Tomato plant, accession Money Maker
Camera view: horizontal (90 deg, fisheye); turntable rotation: 60 degrees
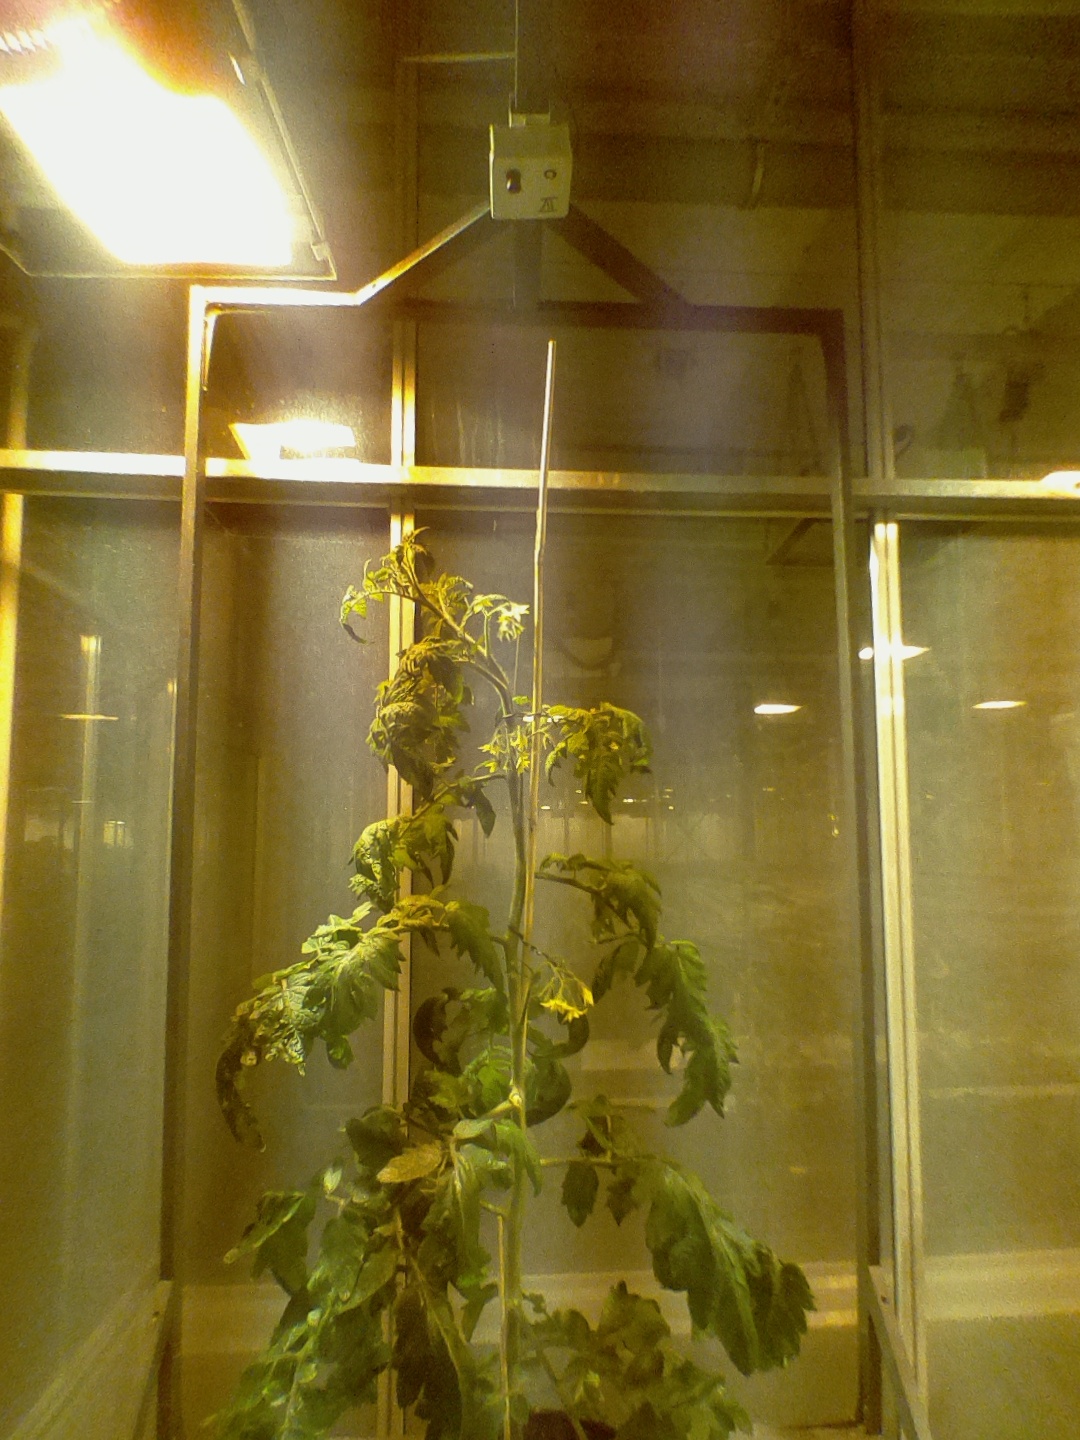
BBCH growth stage 69: End of flowering, 90%-100% of flowers open, more petals falling